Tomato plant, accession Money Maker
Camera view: tilt-top (135 deg); turntable rotation: 300 degrees
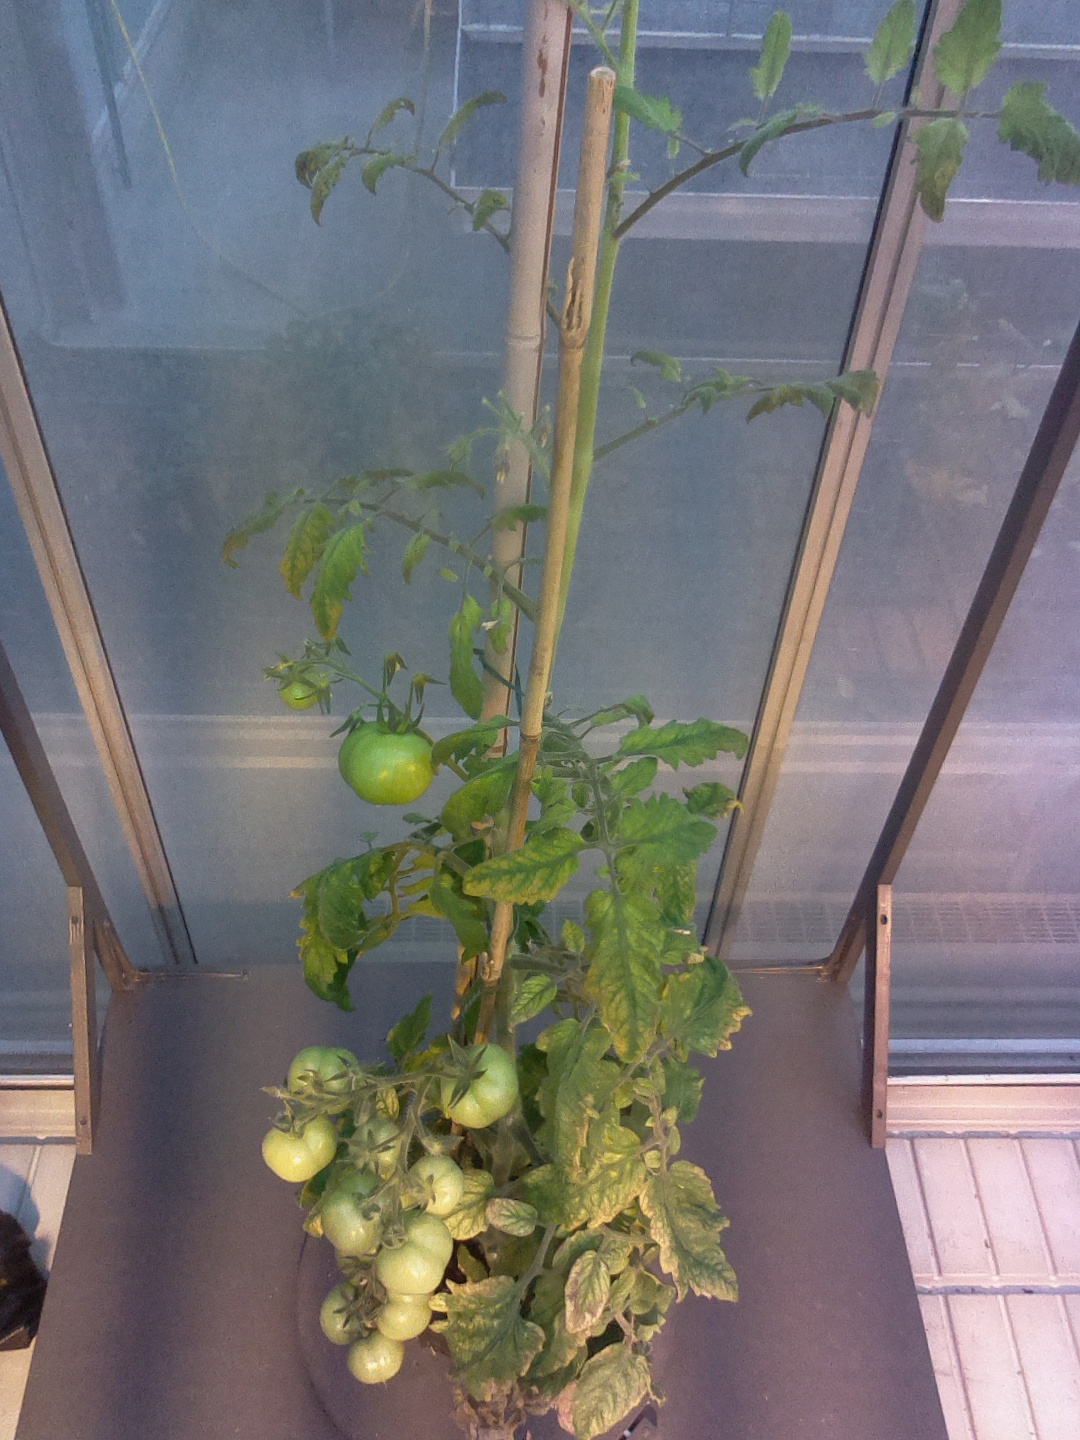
BBCH growth stage 76: 60%-70% of final fruit size